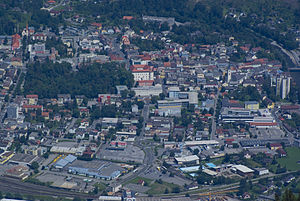
Spittal an der Drau
Spittal set fra Goldeck
Spittal an der Drau er en kommune samt navnet på hovedbyen i kommunen, der er beliggende i Kärnten i Østrig.